Blue Network

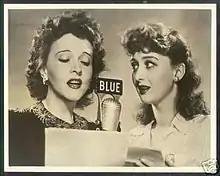
Jessie Royce Landis (l) and Celeste Holm (r) pose with a Blue Network microphone in this 1943 publicity still for the show "The House on Q Street". Collection of E.O. Costello.

Following the sale, the Department of Justice dropped its antitrust proceedings against NBC on October 17, 1943, having previously dropped proceedings against CBS on October 11, and the federal courts, upon its motion, dismissed Mutual's antitrust claims against CBS and NBC.